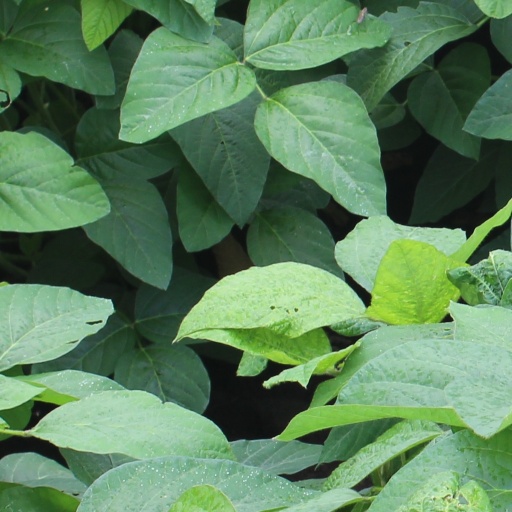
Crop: soybean